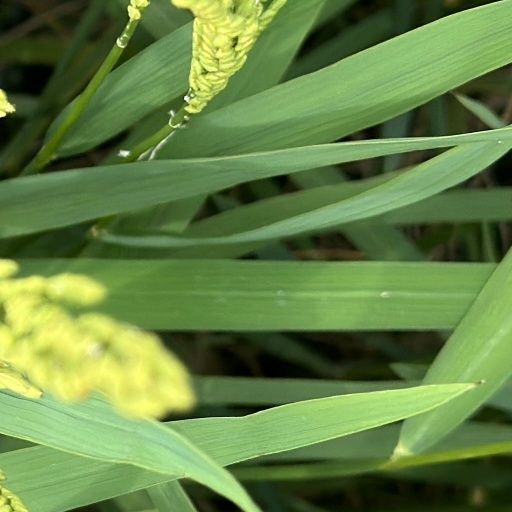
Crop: rice